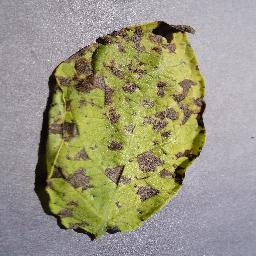
Etiqueta: Tizon_Temprano